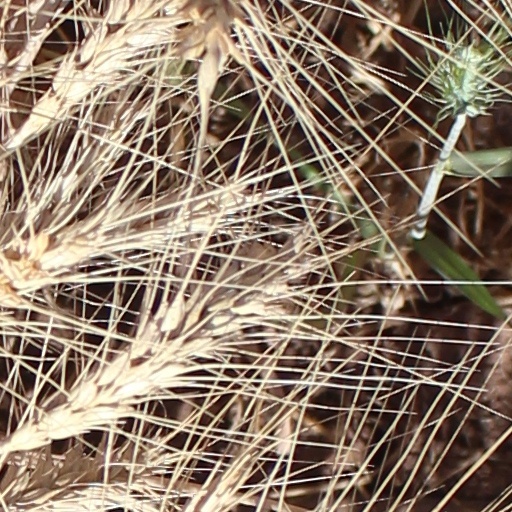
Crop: wheat